Inhul River Park

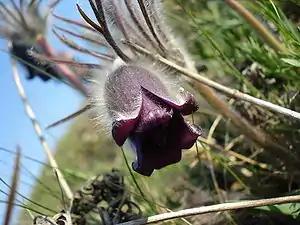

The park is located on the southern-eastern area of the Ingul block of the Ukrainian crystalline shield. Here limestones, clays and sands lie on Precambrian formations – gneisses and granites which outcrop in some places along the valleys of the river Ingul and its feeders the Sagaydak and the Berezivka creating unique attractive landscapes, the isotopic age of which is determined by geologists to be 1.8-2.2 billion of years.